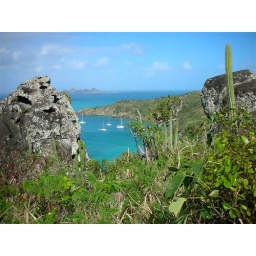
Secluded beach reached by boat or trail